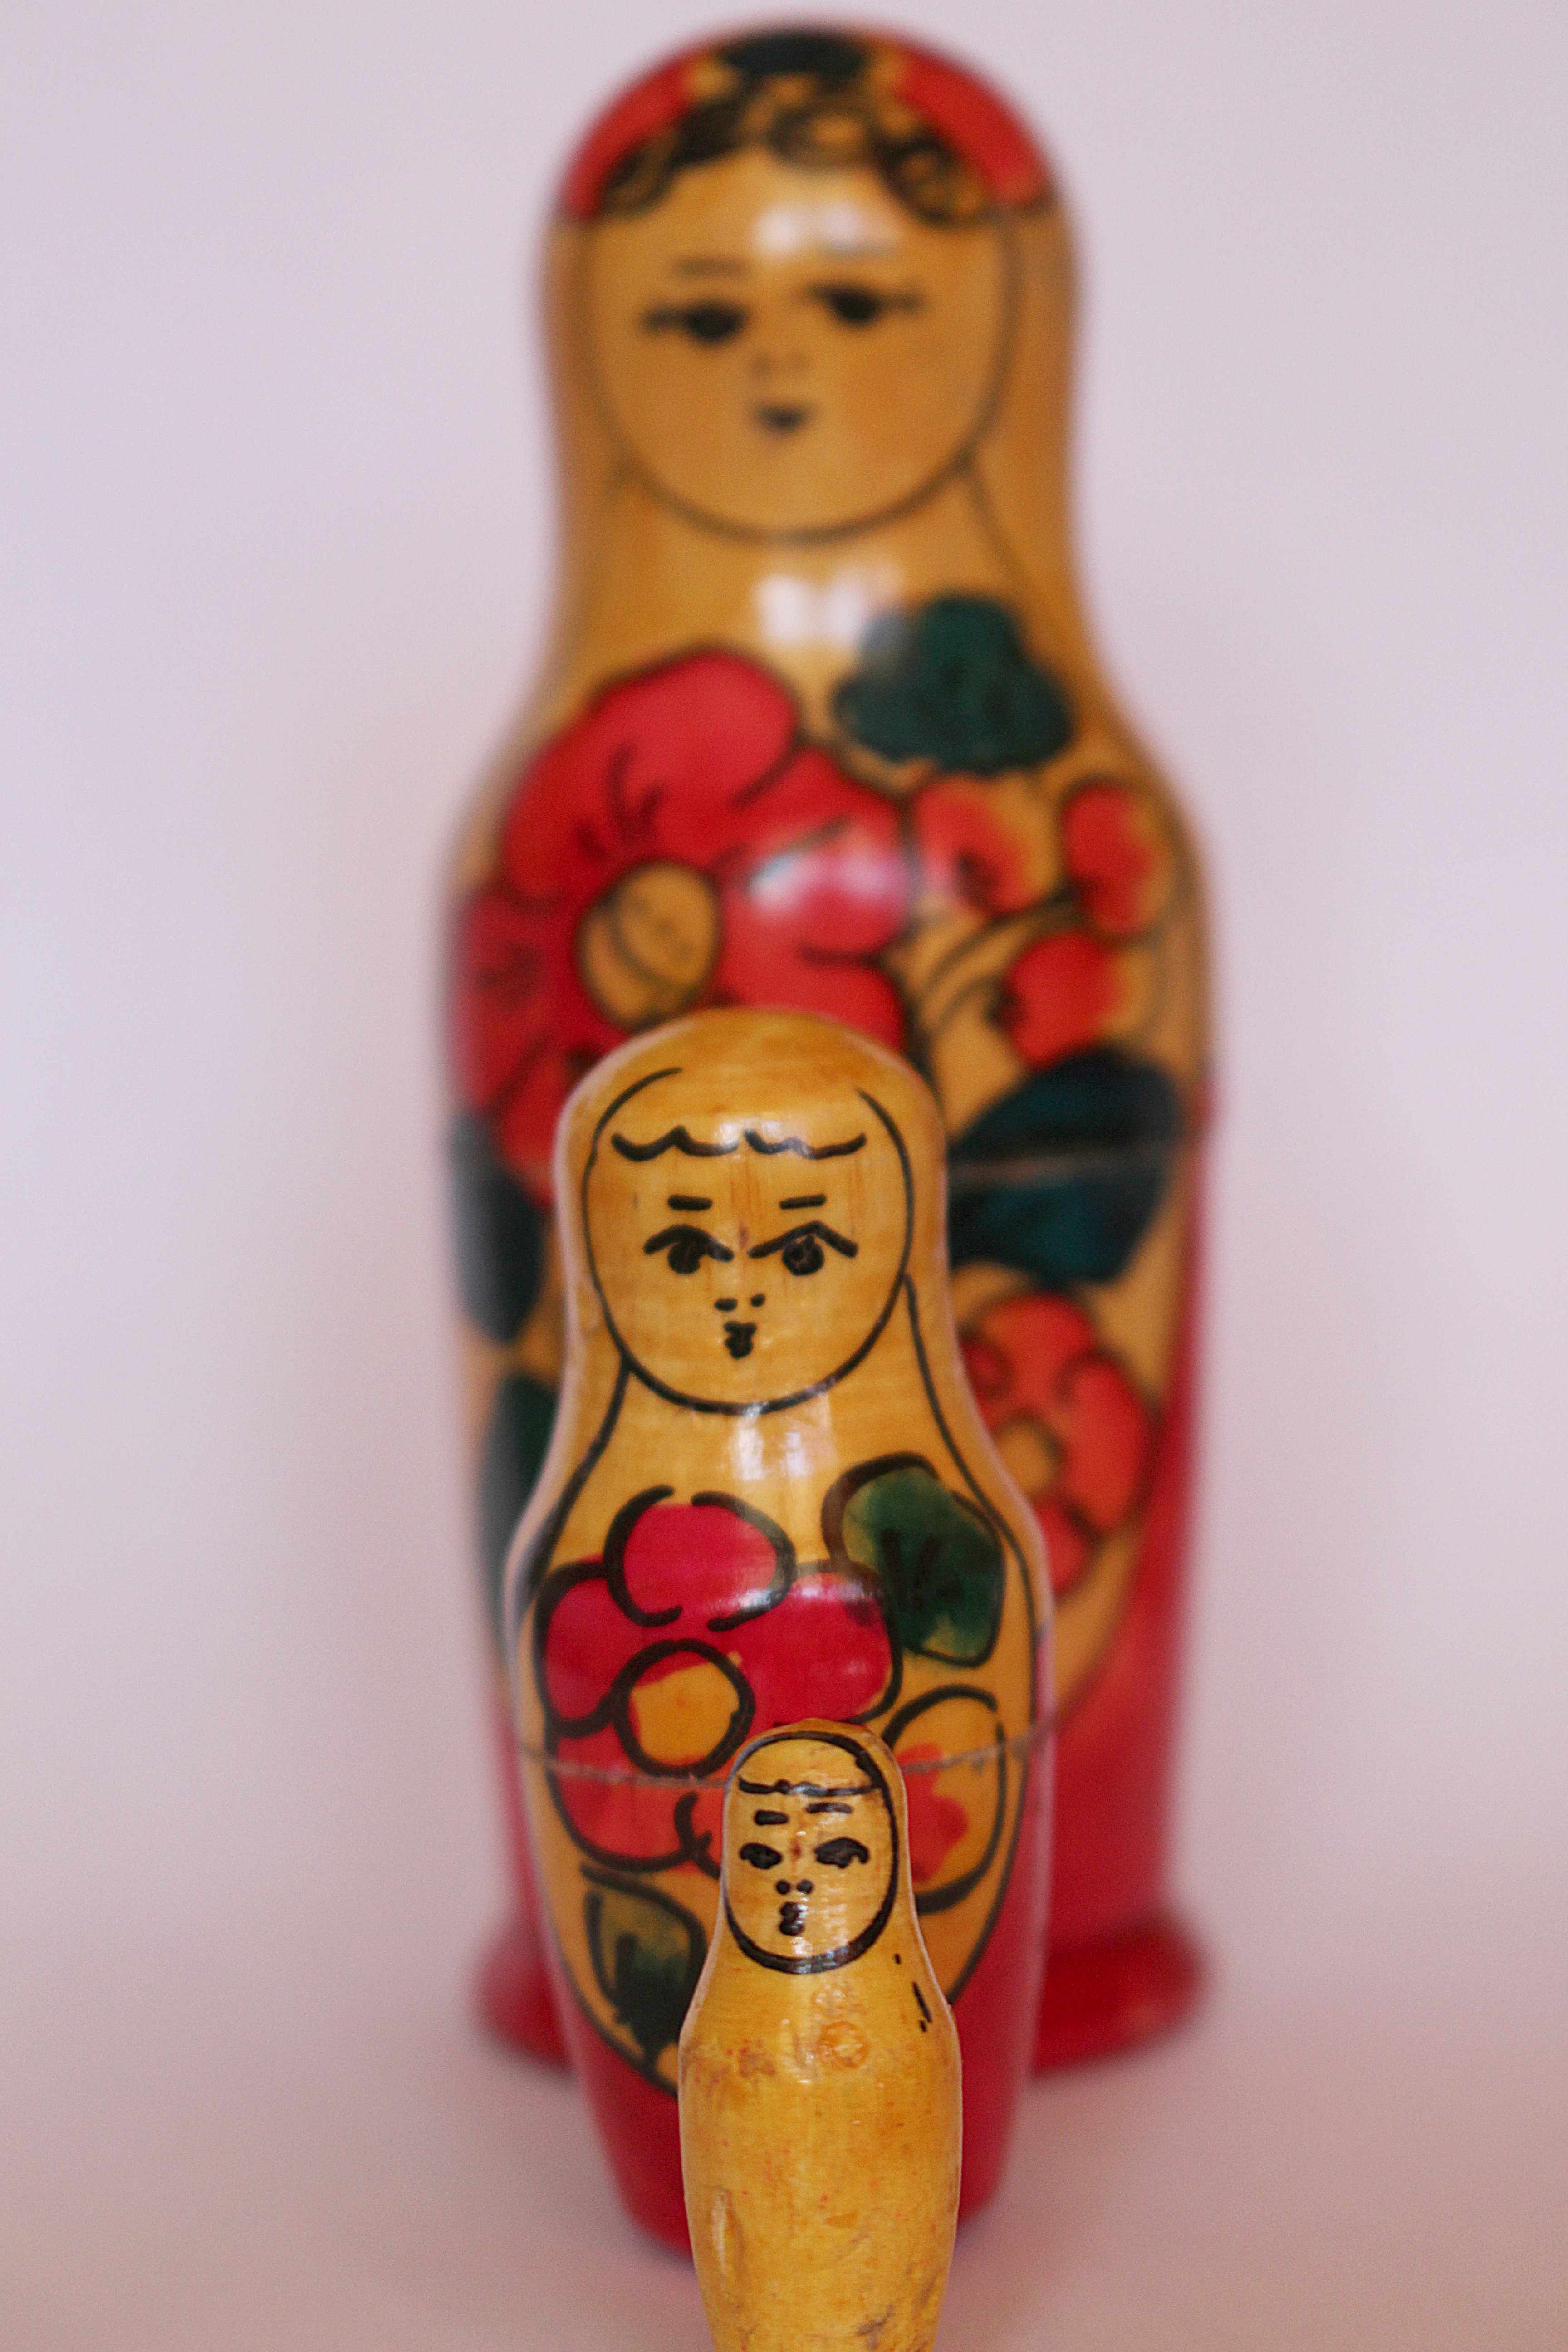
hand, flower, red, color, bottle, yellow, toy, doll, art, dolls, carving, figures, babuschka, russian dolls